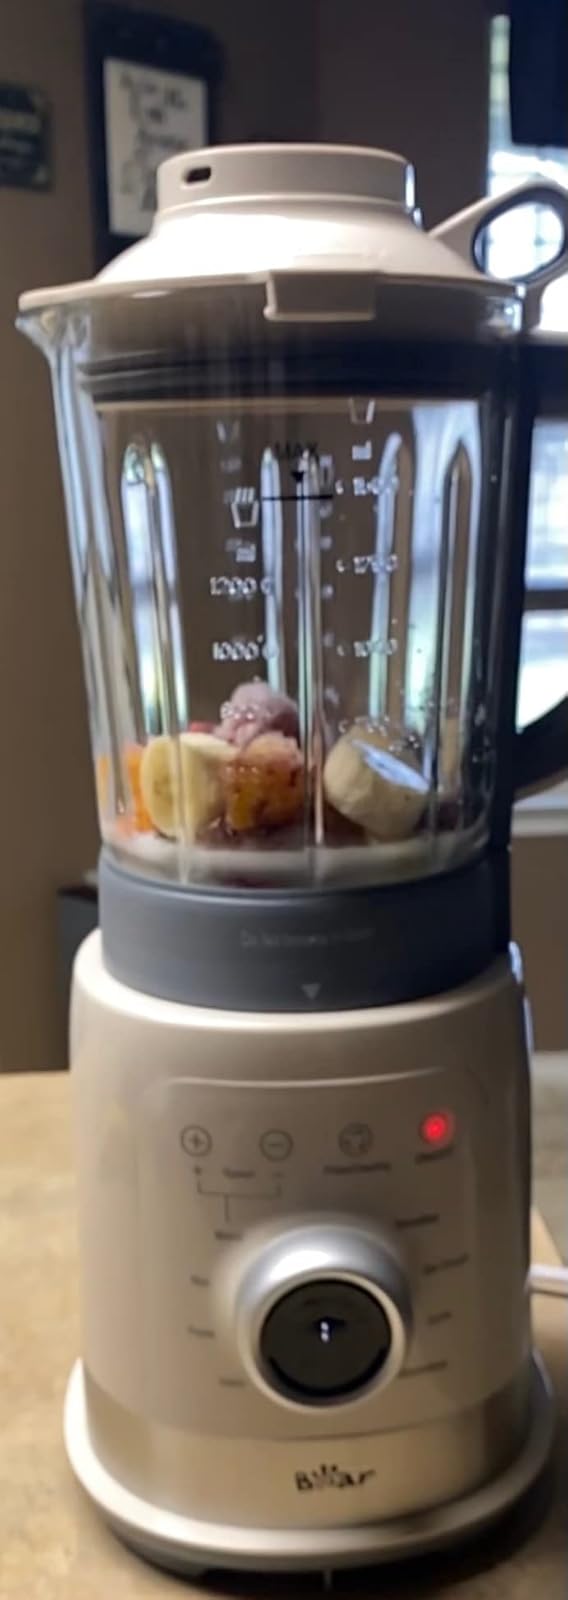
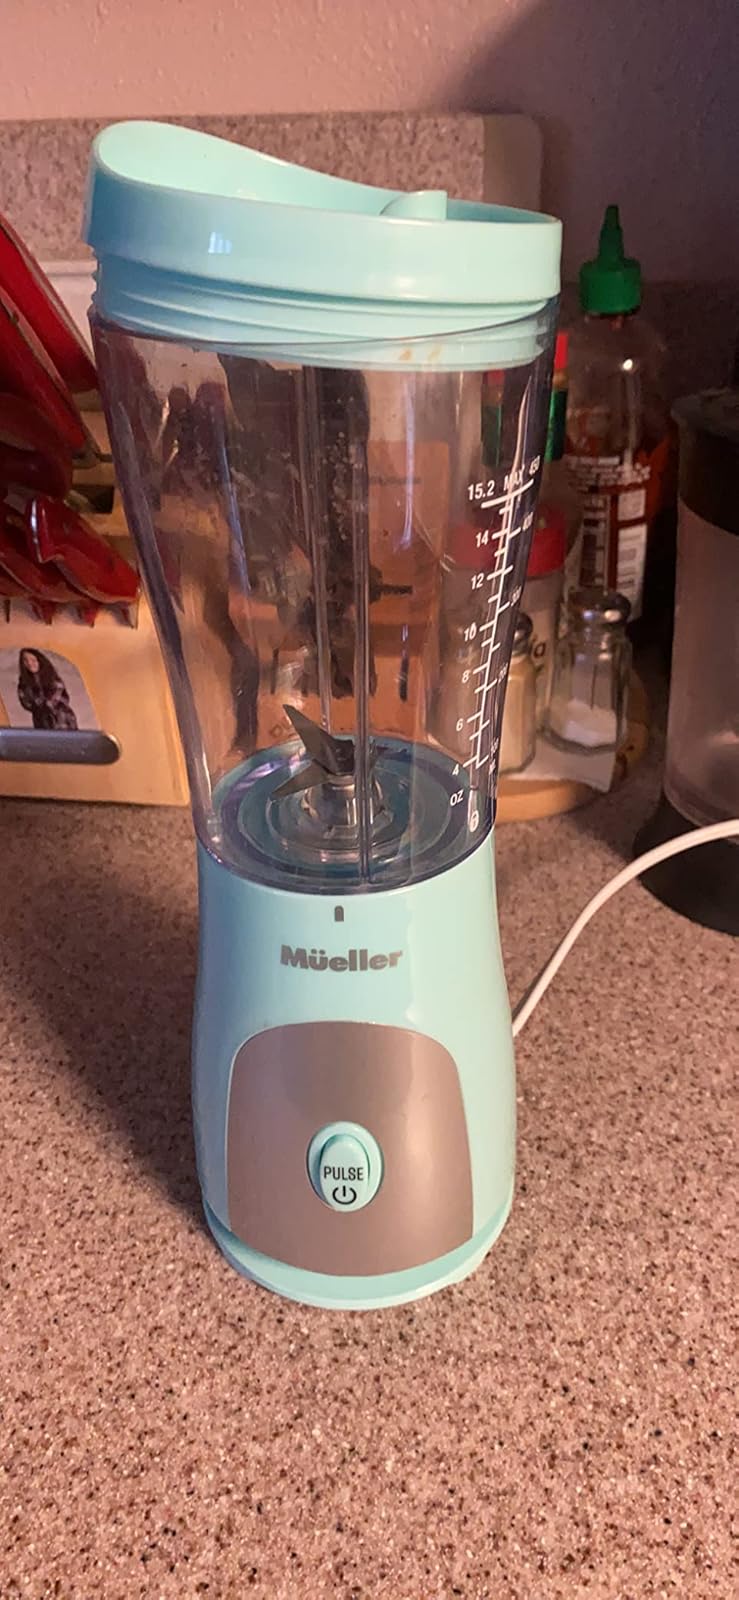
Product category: items_blender
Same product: no